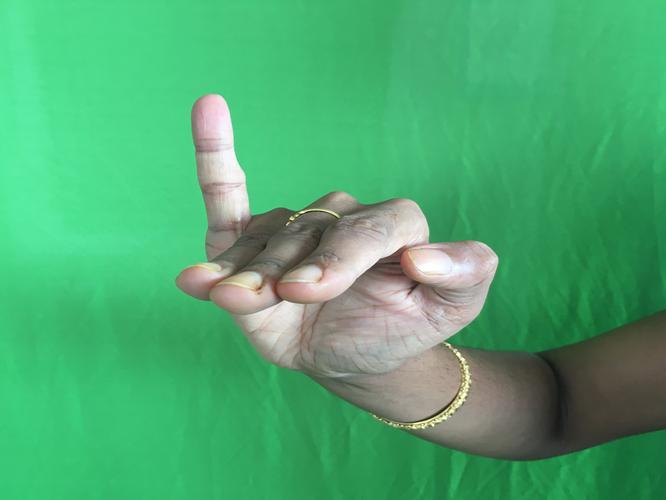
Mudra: Hamsapaksha
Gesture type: double_hand